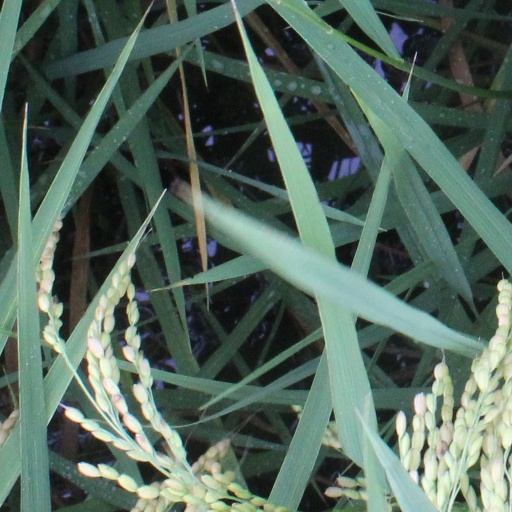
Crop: rice